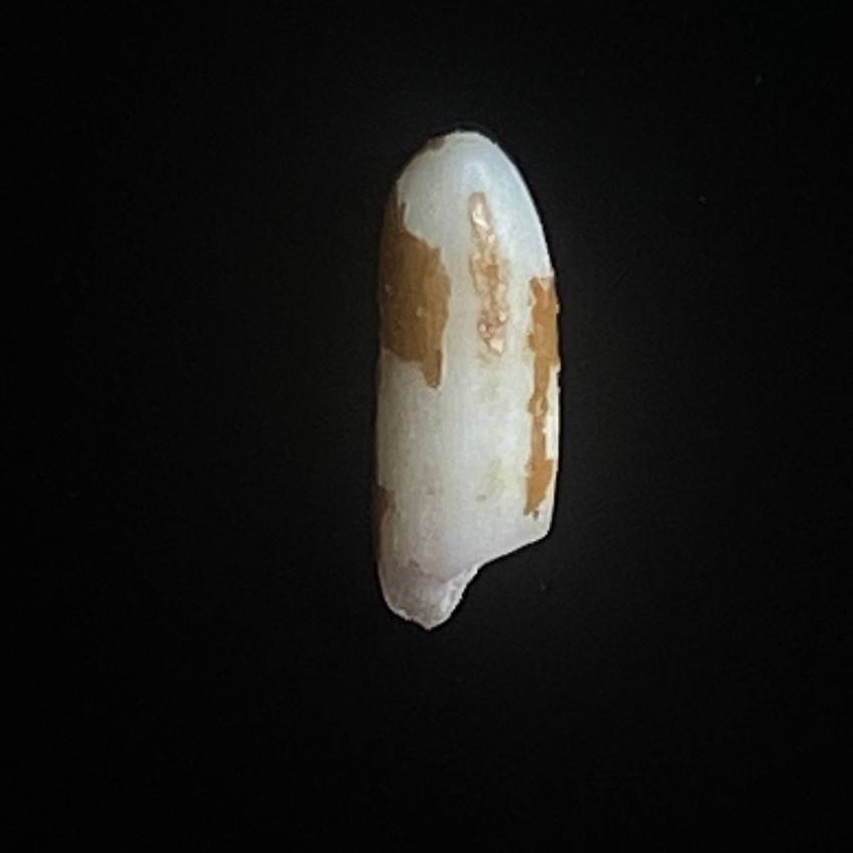
Rice variety: Lal_Binni